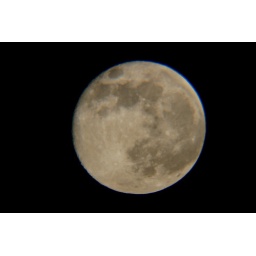
I didn't get home in time to capture it when it was lower in the sky and orange in color